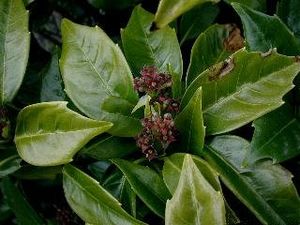
Garryales
Have-Aucuba i blomstring.
Have-Aucuba i blomstring.
Planteordenen Garryales er en lille orden med få slægter. De fælles træk for hele ordenen er: Træagtige planter med et indhold af iridoider. Alle er enkønnede og har små blomster. Der er kun de to nævnte familier.